Galactic Cowboys

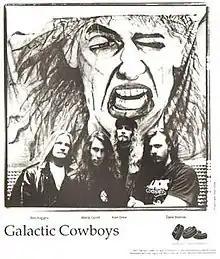
Galactic Cowboys, 1991

Galactic Cowboys are an American heavy metal band based in Houston, Texas. They combine progressive metal with a vocal style influenced by The Beatles and the heavy playing style of thrash bands such as Anthrax. They have been described as "possibly the most melodic metal band ever to exist in Christian or general markets." Although the band members are Christians, they did not consider Galactic Cowboys to be a Christian band. The band has toured with prominent hard rock and metal acts such as Anthrax, Dream Theater, King's X and Overkill. Despite their general lack of commercial success, the band garnered a cult following throughout its existence.